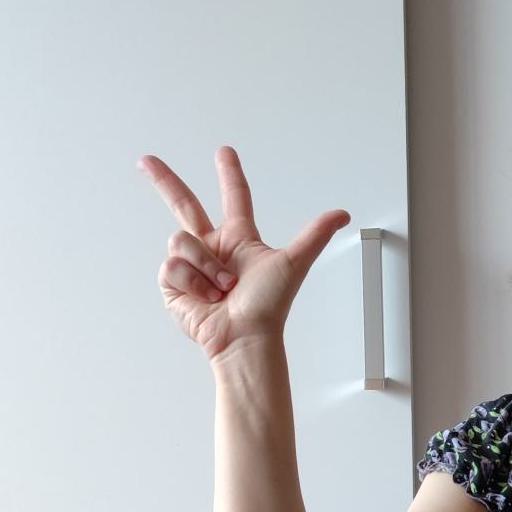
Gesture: three2